Uwe Witt

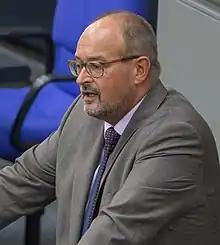
Witt in 2020

Uwe Witt (born 1 October 1959 in Witten) is a German politician, serving as a member of the Bundestag since 2017.